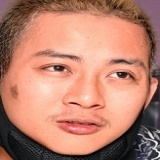
ca sĩ Hoài Lâm